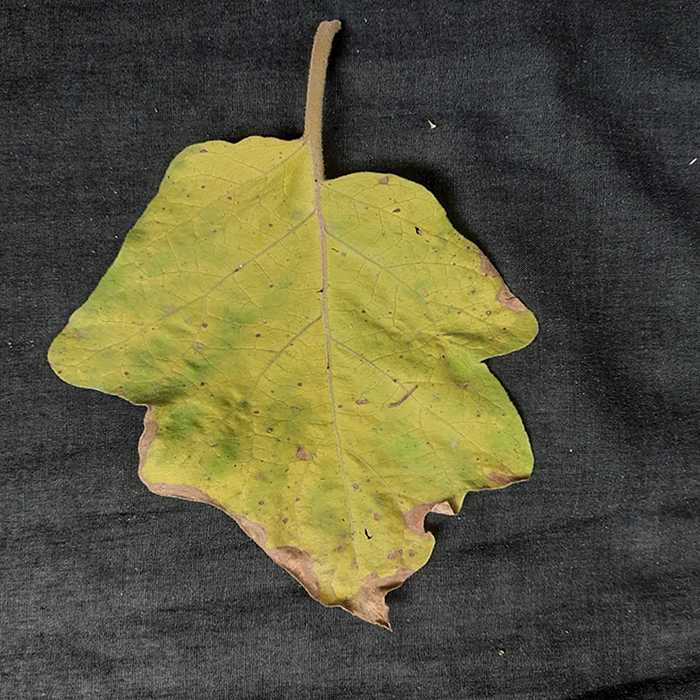
Plant: Eggplant
Label: Eggplant verticillium wilt